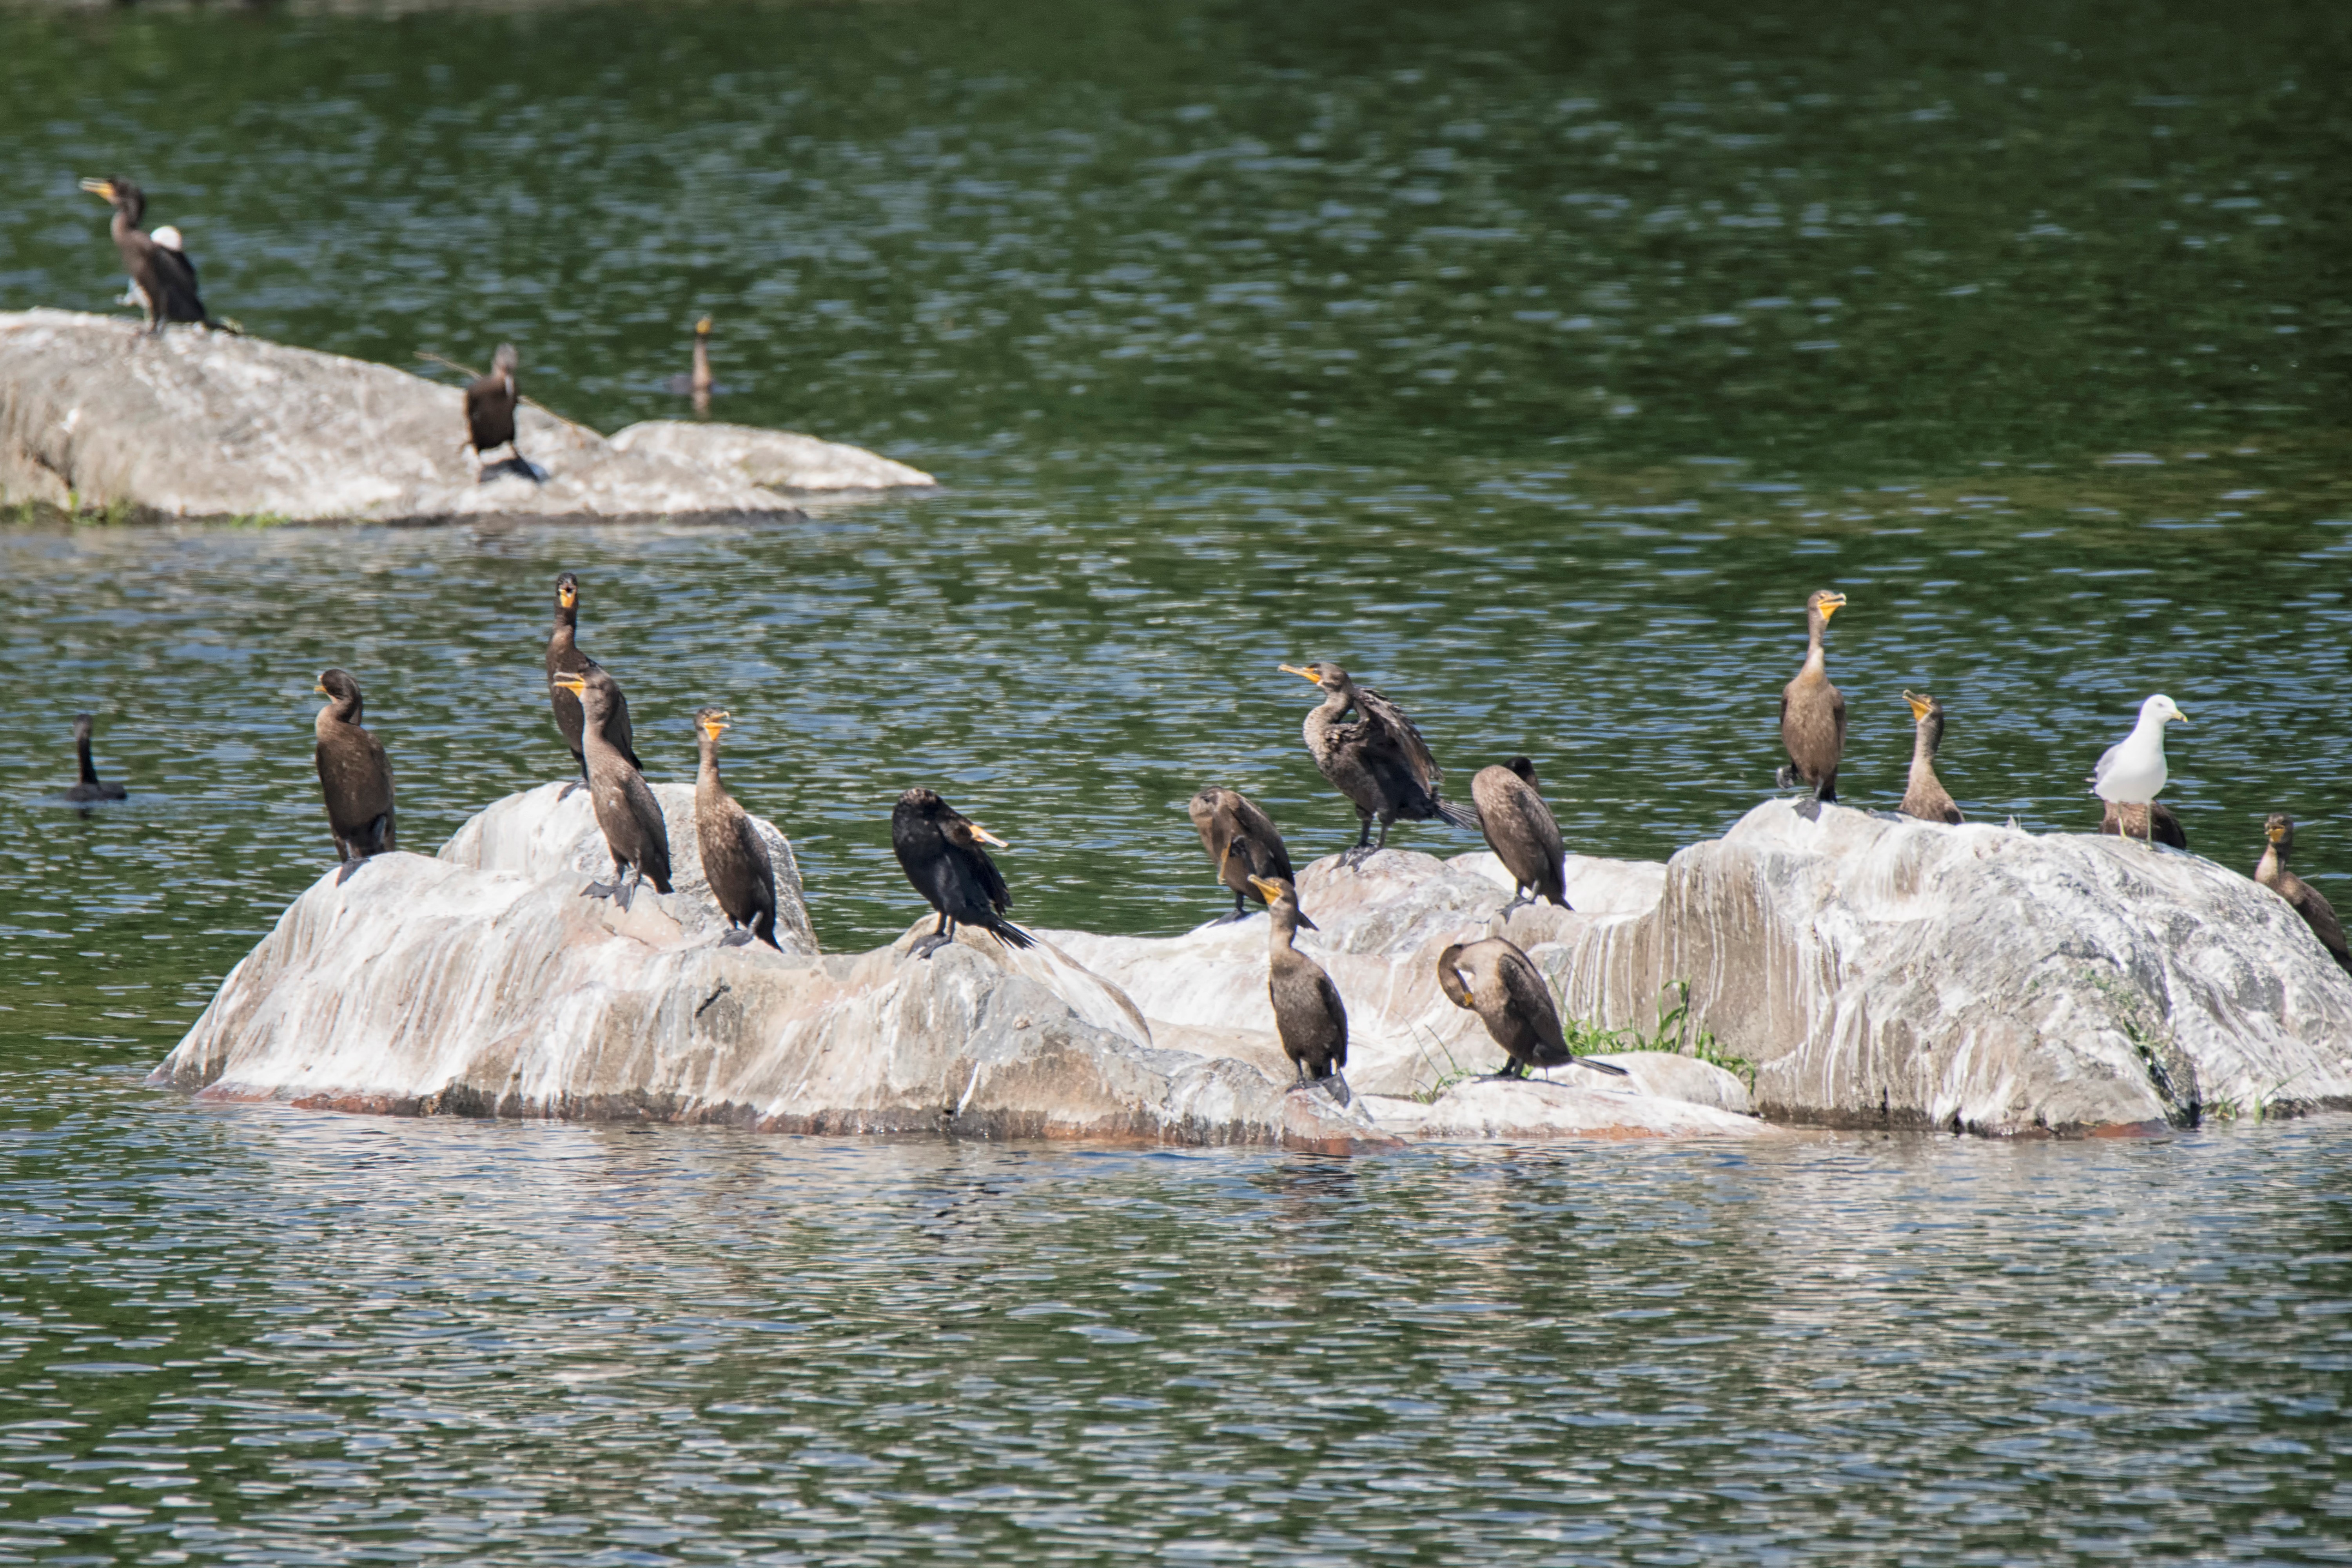
sea, bird, lake, pelican, river, boating, canada, double, a, quebec, cormorant, crested, water bird, sherbrooke, oiseau, cormoran, aigrettes